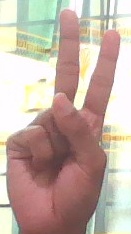
ASL sign: V